Snake Eyes (G.I. Joe)

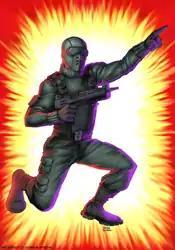
Reproduction of the 1982 Snake Eyes toy packaging art ("version 1" uniform)

Snake Eyes was one of the original figures in the "G.I. Joe: A Real American Hero" toyline in 1982. He shared many parts with other figures of that series, except for his unique head sculpt. He was designed to save Hasbro money in the paint application process, as his first figure was made of black plastic with no paint applied for details, and his head did not require any detail because of the mask. All of the original sixteen figures from 1982 were released with "straight arms". The same figure was re-released in 1983 with "swivel-arm battle grip", which made it possible for figures to "hold" their rifles and accessories in a more naturally human pose, as the forearm could now rotate 360 degrees.